Pocitos

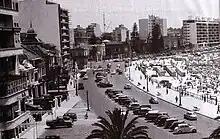
Rambla of Pocitos in 1954

In the 1920s and 1930s it became a residential area, due to the construction of a large number of private residences of European architecture. In 1921 a multipurpose stadium was built in the area, which was one of the venues of the first FIFA World Cup held in 1930, and site of the first goal in World Cup history. In the following years there was a great real estate development, and by the 1950s, Pocitos already surpassed Centro in number of apartment buildings.